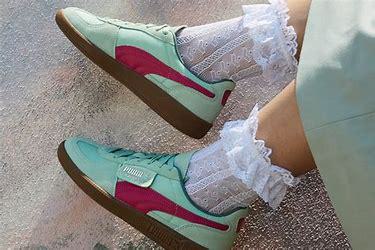
Brand: Puma
Model: Palermo